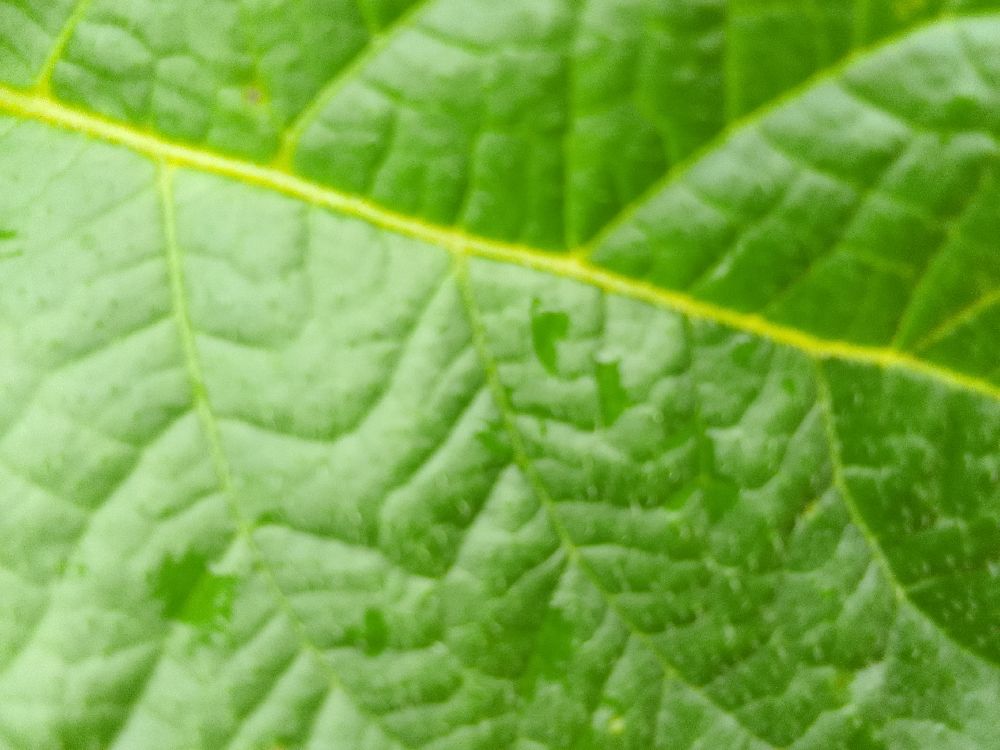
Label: Healthy